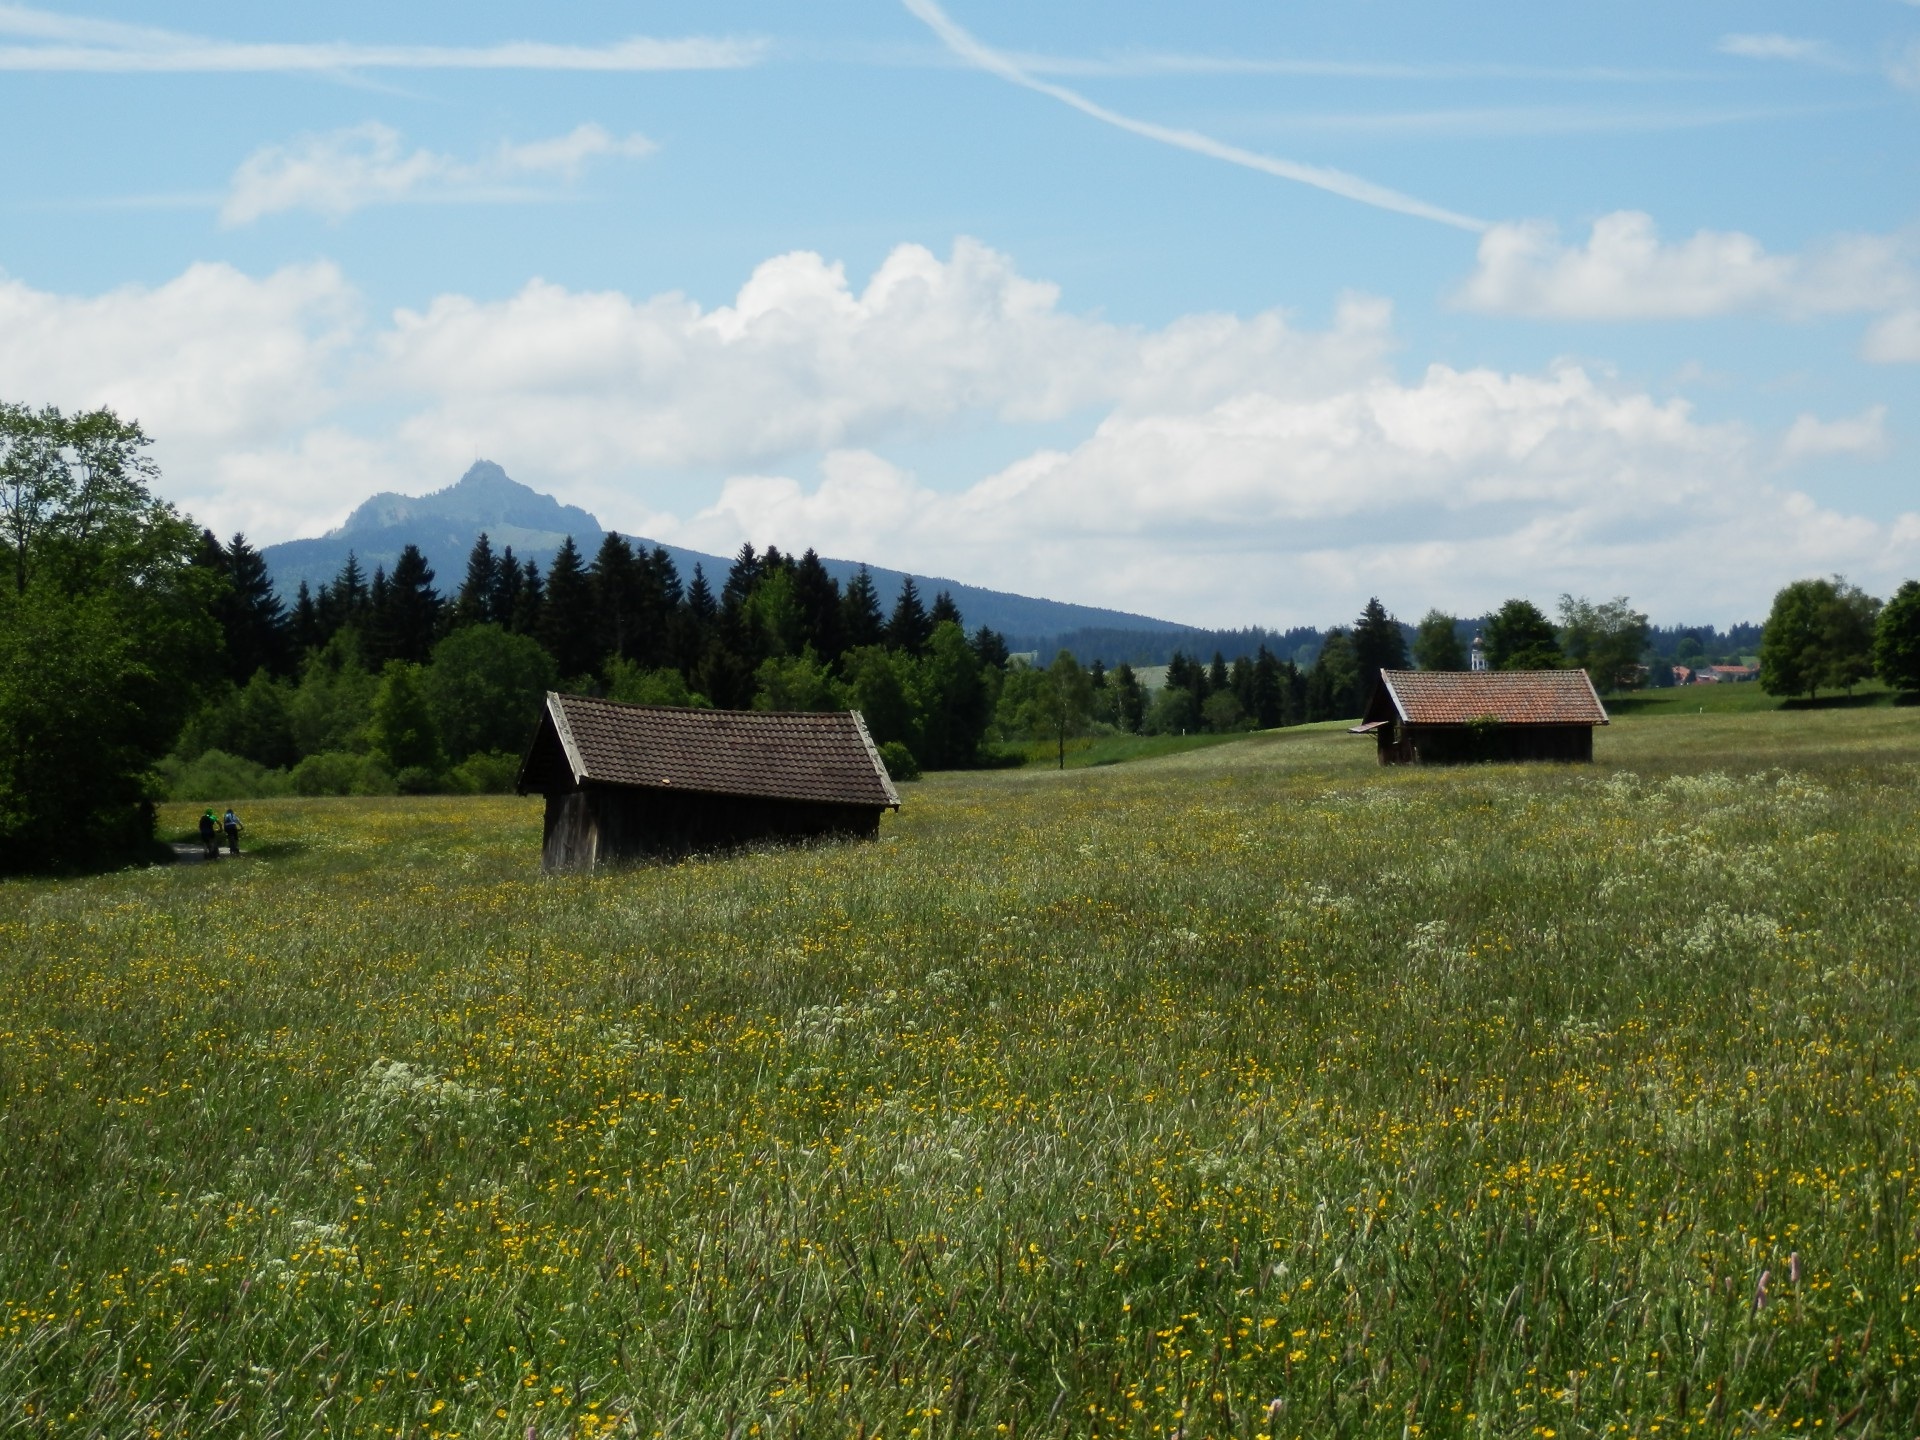
landscape, nature, grass, mountain, sky, field, farm, meadow, prairie, hill, flower, bloom, valley, mountain range, panorama, pasture, agriculture, plain, flowers, wild flowers, trees, mountains, grassland, plateau, habitat, ecosystem, steppe, rural area, greened, natural environment, geographical feature, grass family, mountainous landforms, allgau